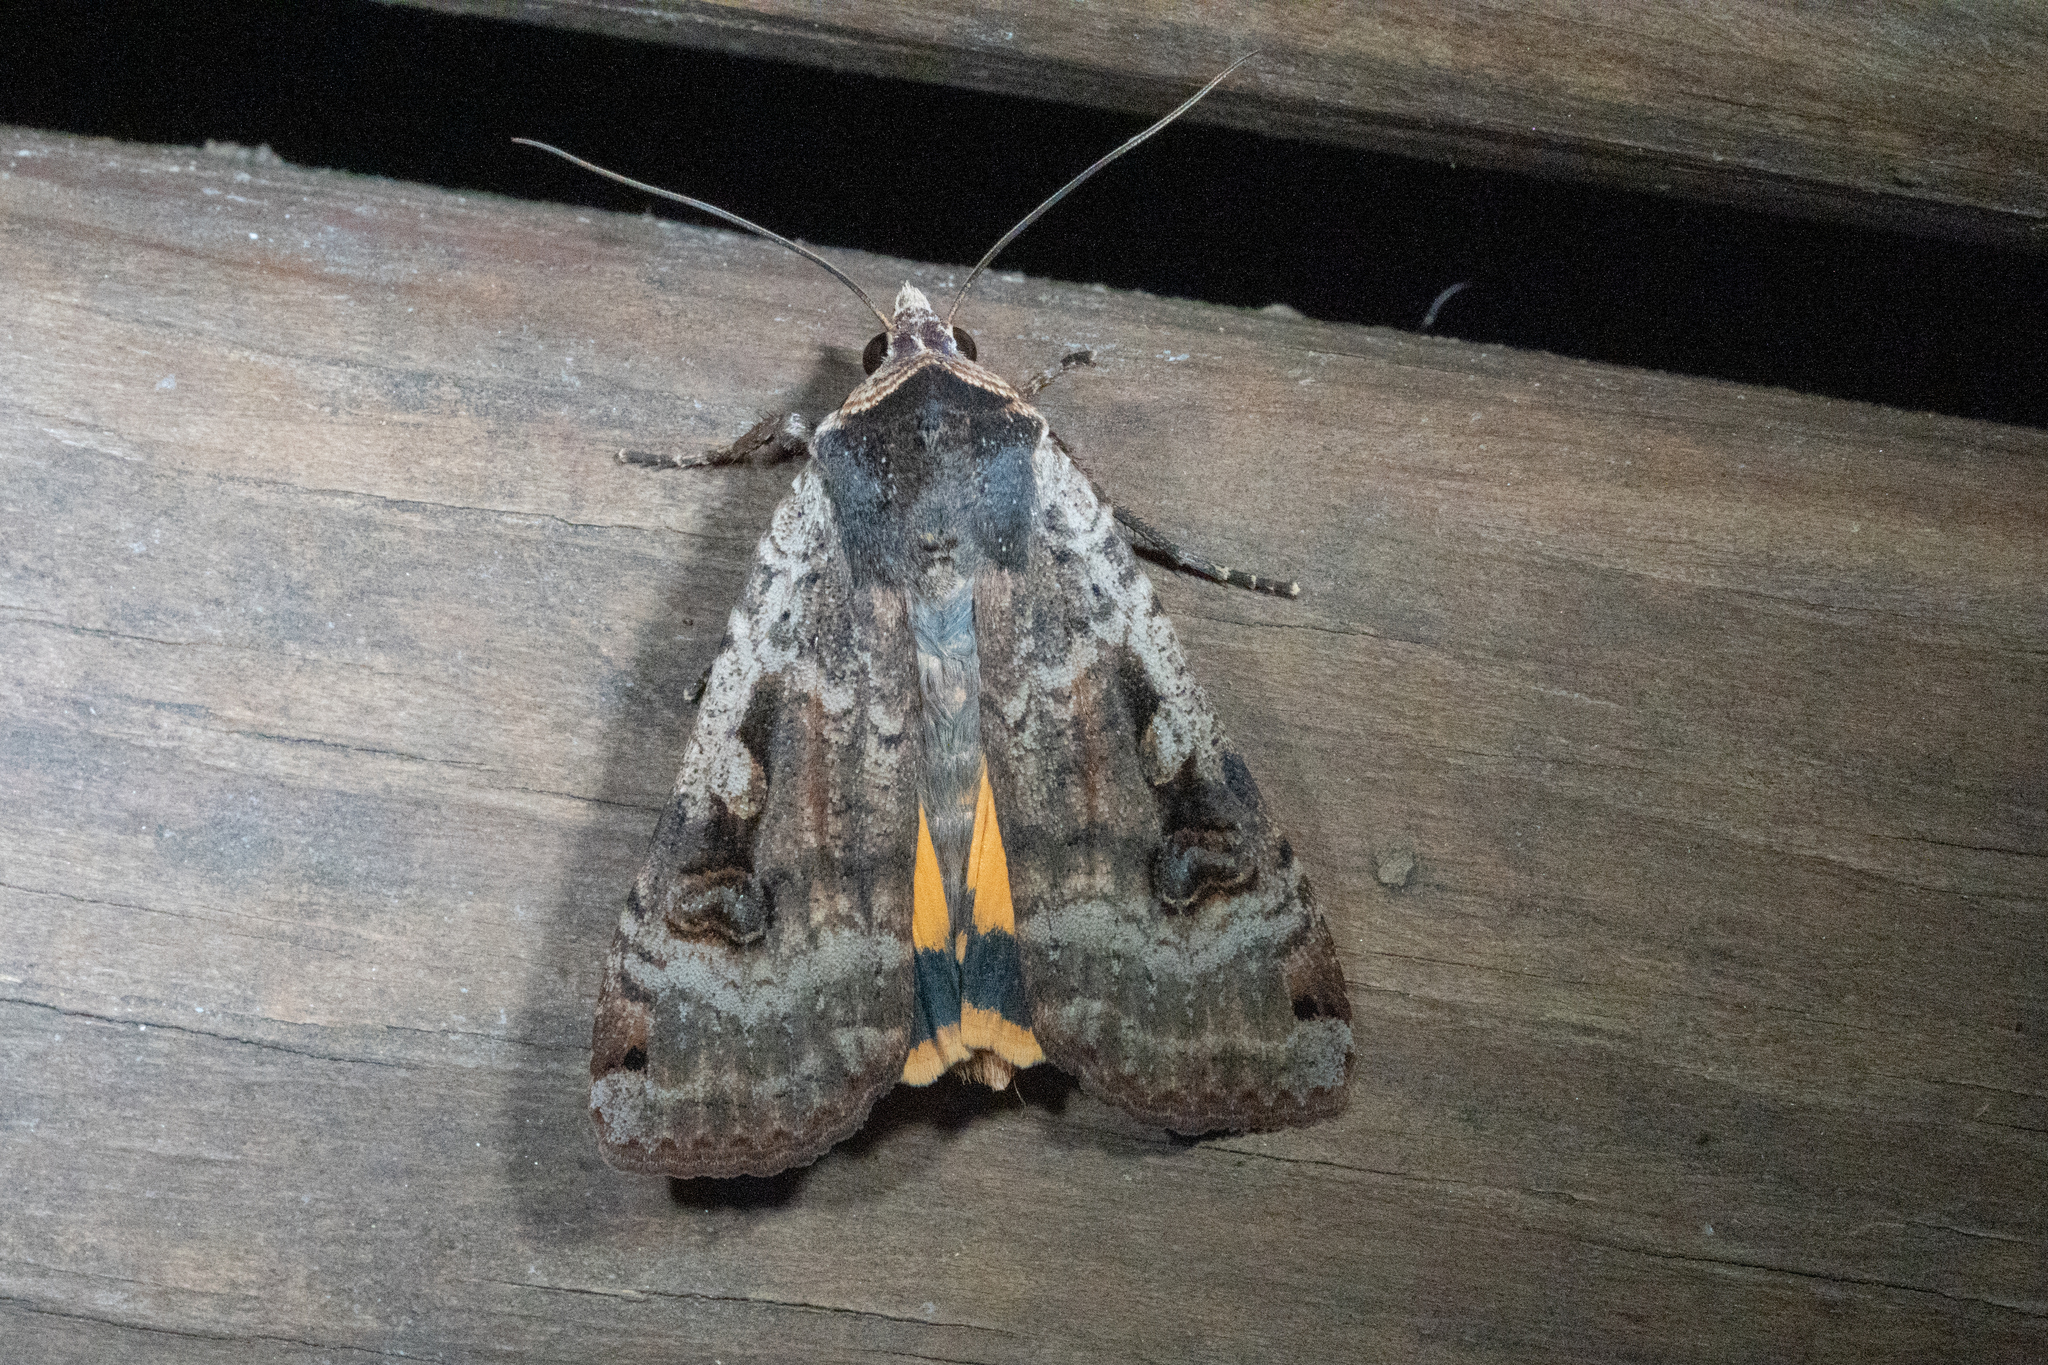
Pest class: cutworms